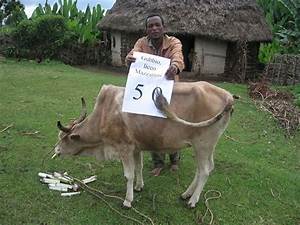
Label: cow